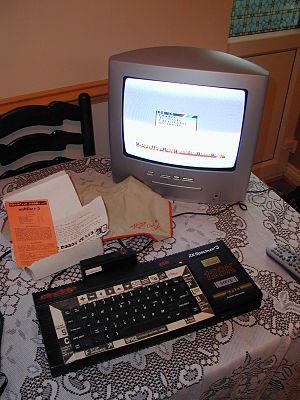
Le Multiface était un périphérique matériel produit par Romantic Robot pour plusieurs ordinateurs personnels des années 1980. La fonction principale de l'appareil était de copier la mémoire de l'ordinateur sur un stockage externe après avoir appuyé sur un bouton rouge du Multiface. Comme la plupart des jeux de l'époque n'avaient pas de fonction de sauvegarde, le Multiface permettait aux joueurs de sauvegarder leur position en copiant sur une disquette ou cassette un instantané chargeable du jeu. Les logiciels informatiques du début des années 1980 étaient généralement chargés dans la RAM en une seule fois, avec des mesures de protection contre la copie concentrant la phase de chargement ou juste après. La fonction d'instantané pouvait être utilisée après l'exécution des routines de protection contre la copie, pour créer une sauvegarde qui n'était effectivement pas protégée contre une distribution non autorisée. Les modèles ultérieurs du Multiface ont atténué cela en exigeant que l'appareil soit présent lors du rechargement des vidages en mémoire, rendant les vidages inutiles pour les personnes sans Multiface.